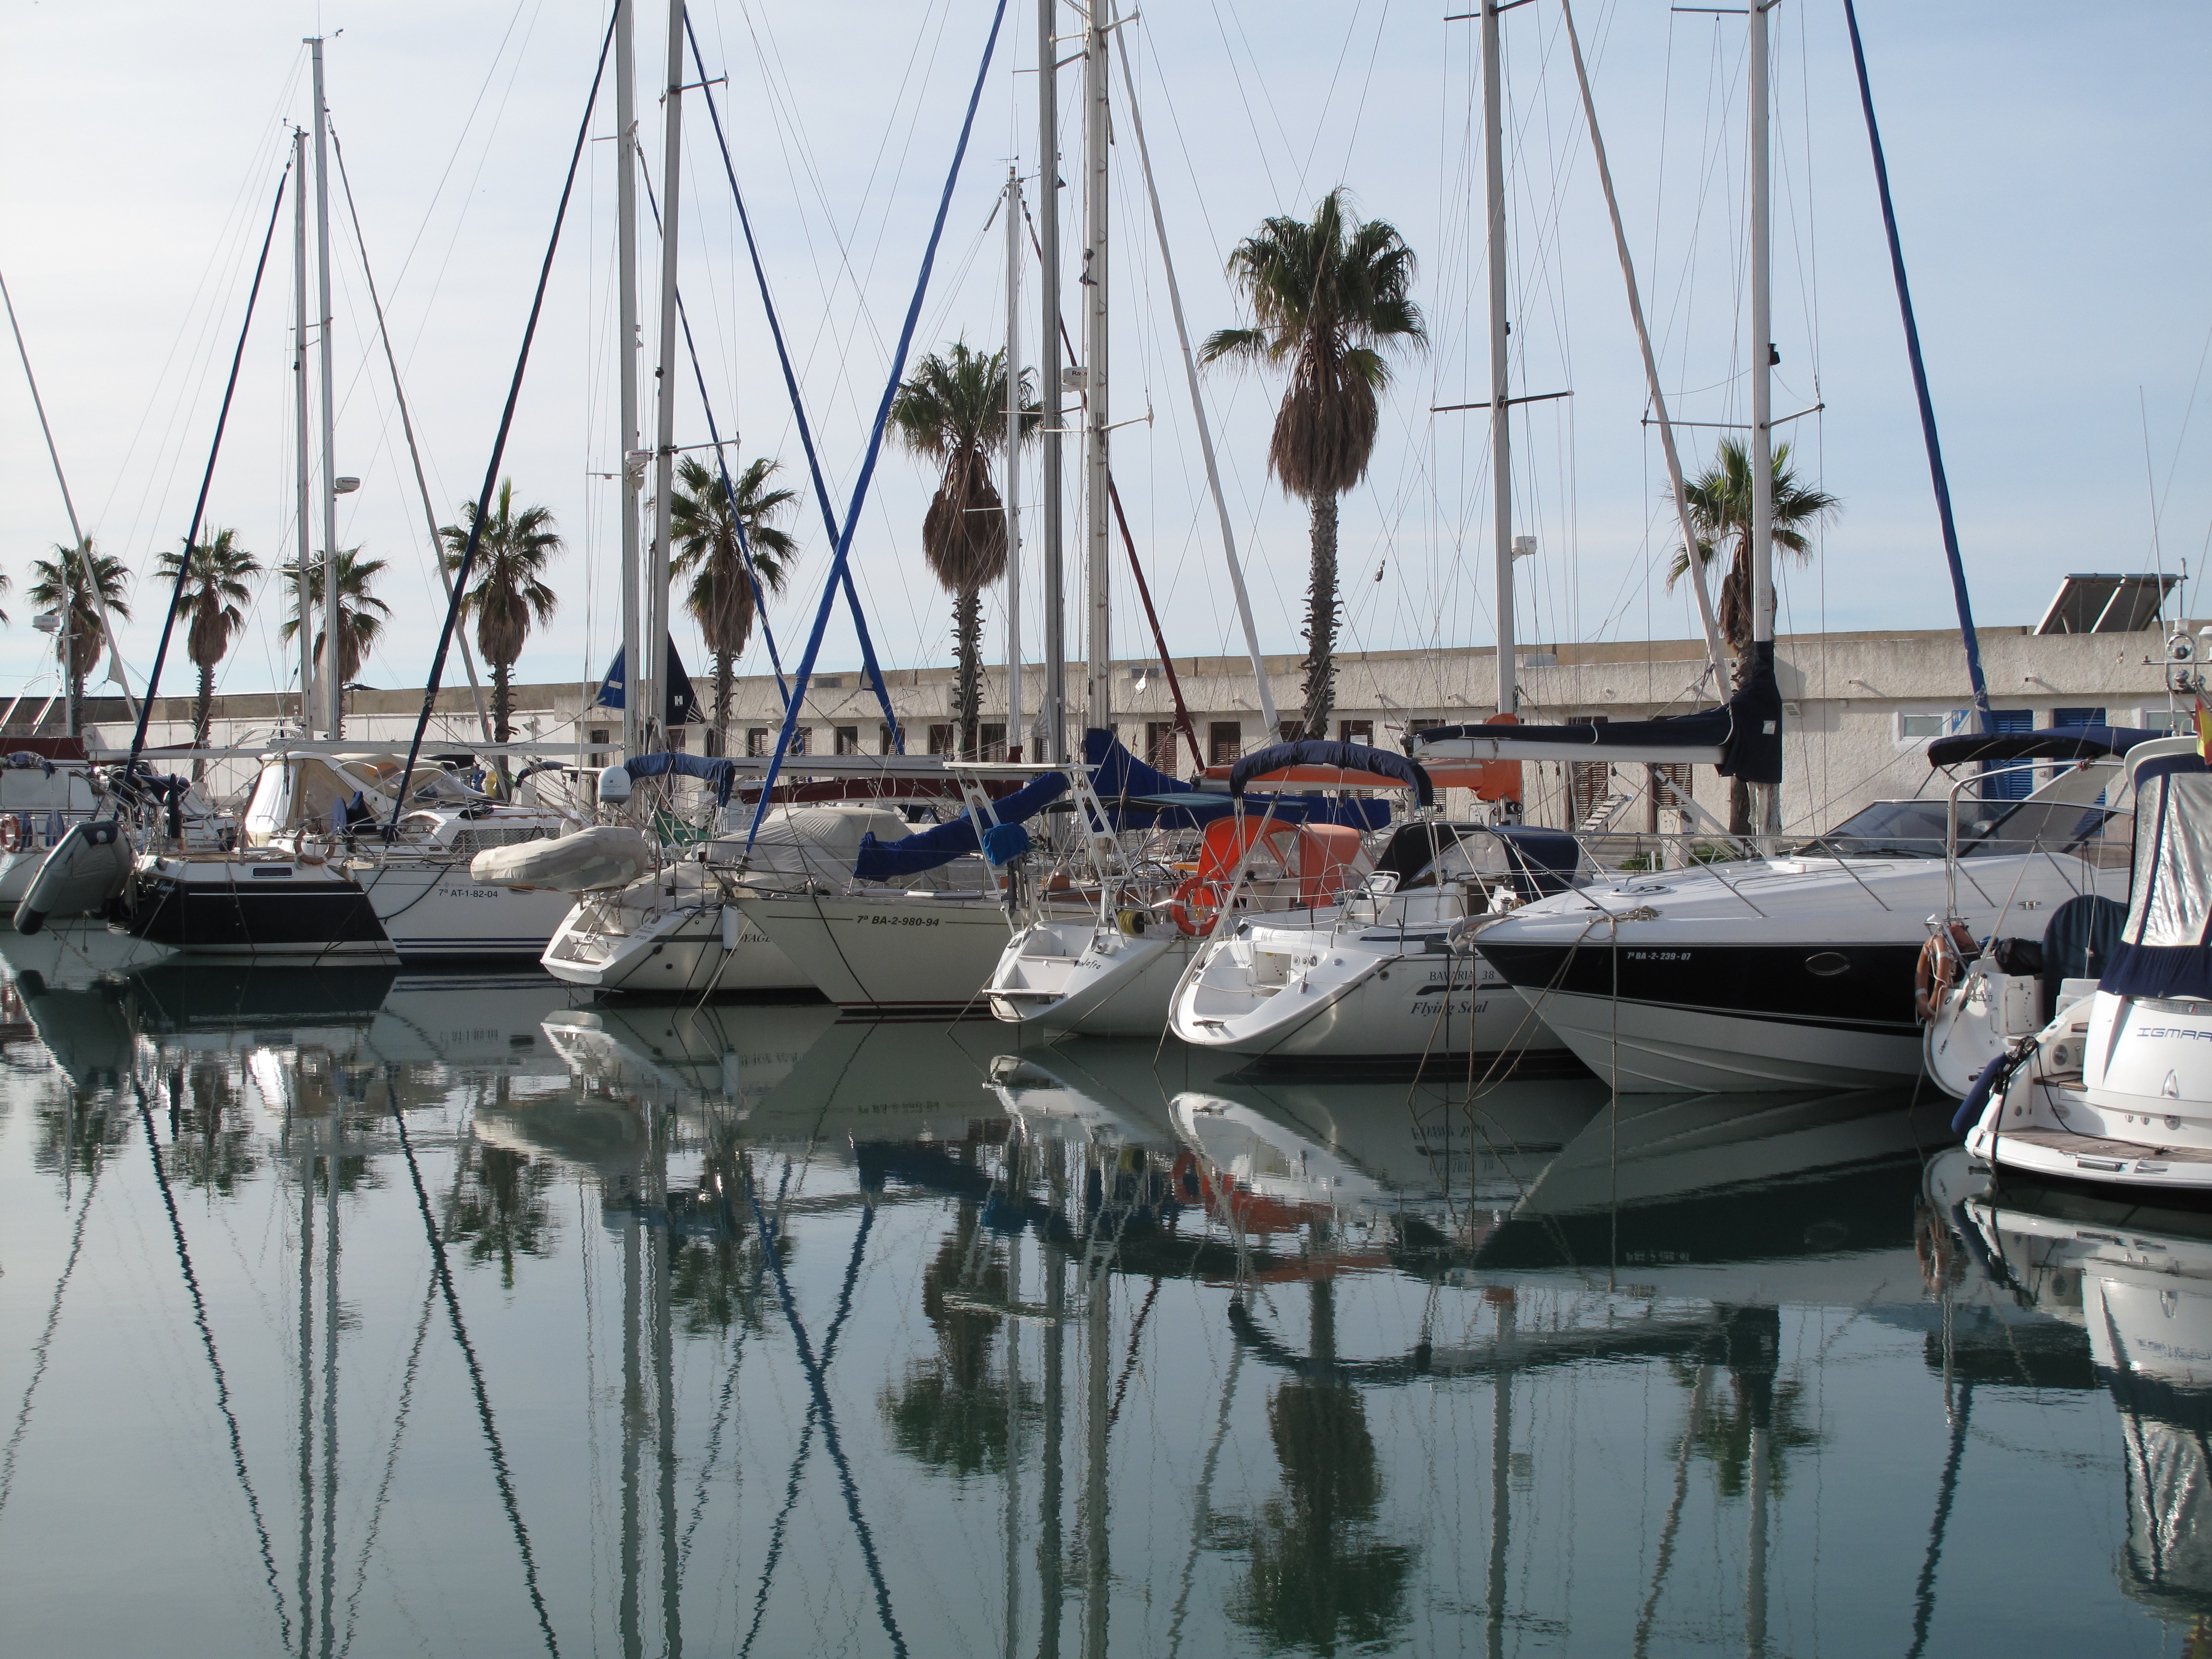
sea, dock, boat, mediterranean, vehicle, mast, bay, harbor, marina, sailboat, spain, boating, boats, watercraft, yachts